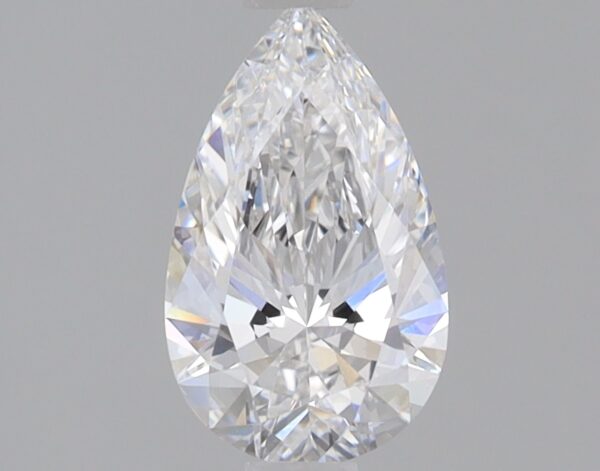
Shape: pear
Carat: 0.81
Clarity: VS1
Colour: E
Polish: EX
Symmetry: EX
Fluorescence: NONE
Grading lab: IGI
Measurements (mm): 8.63 x 5.21 x 3.11